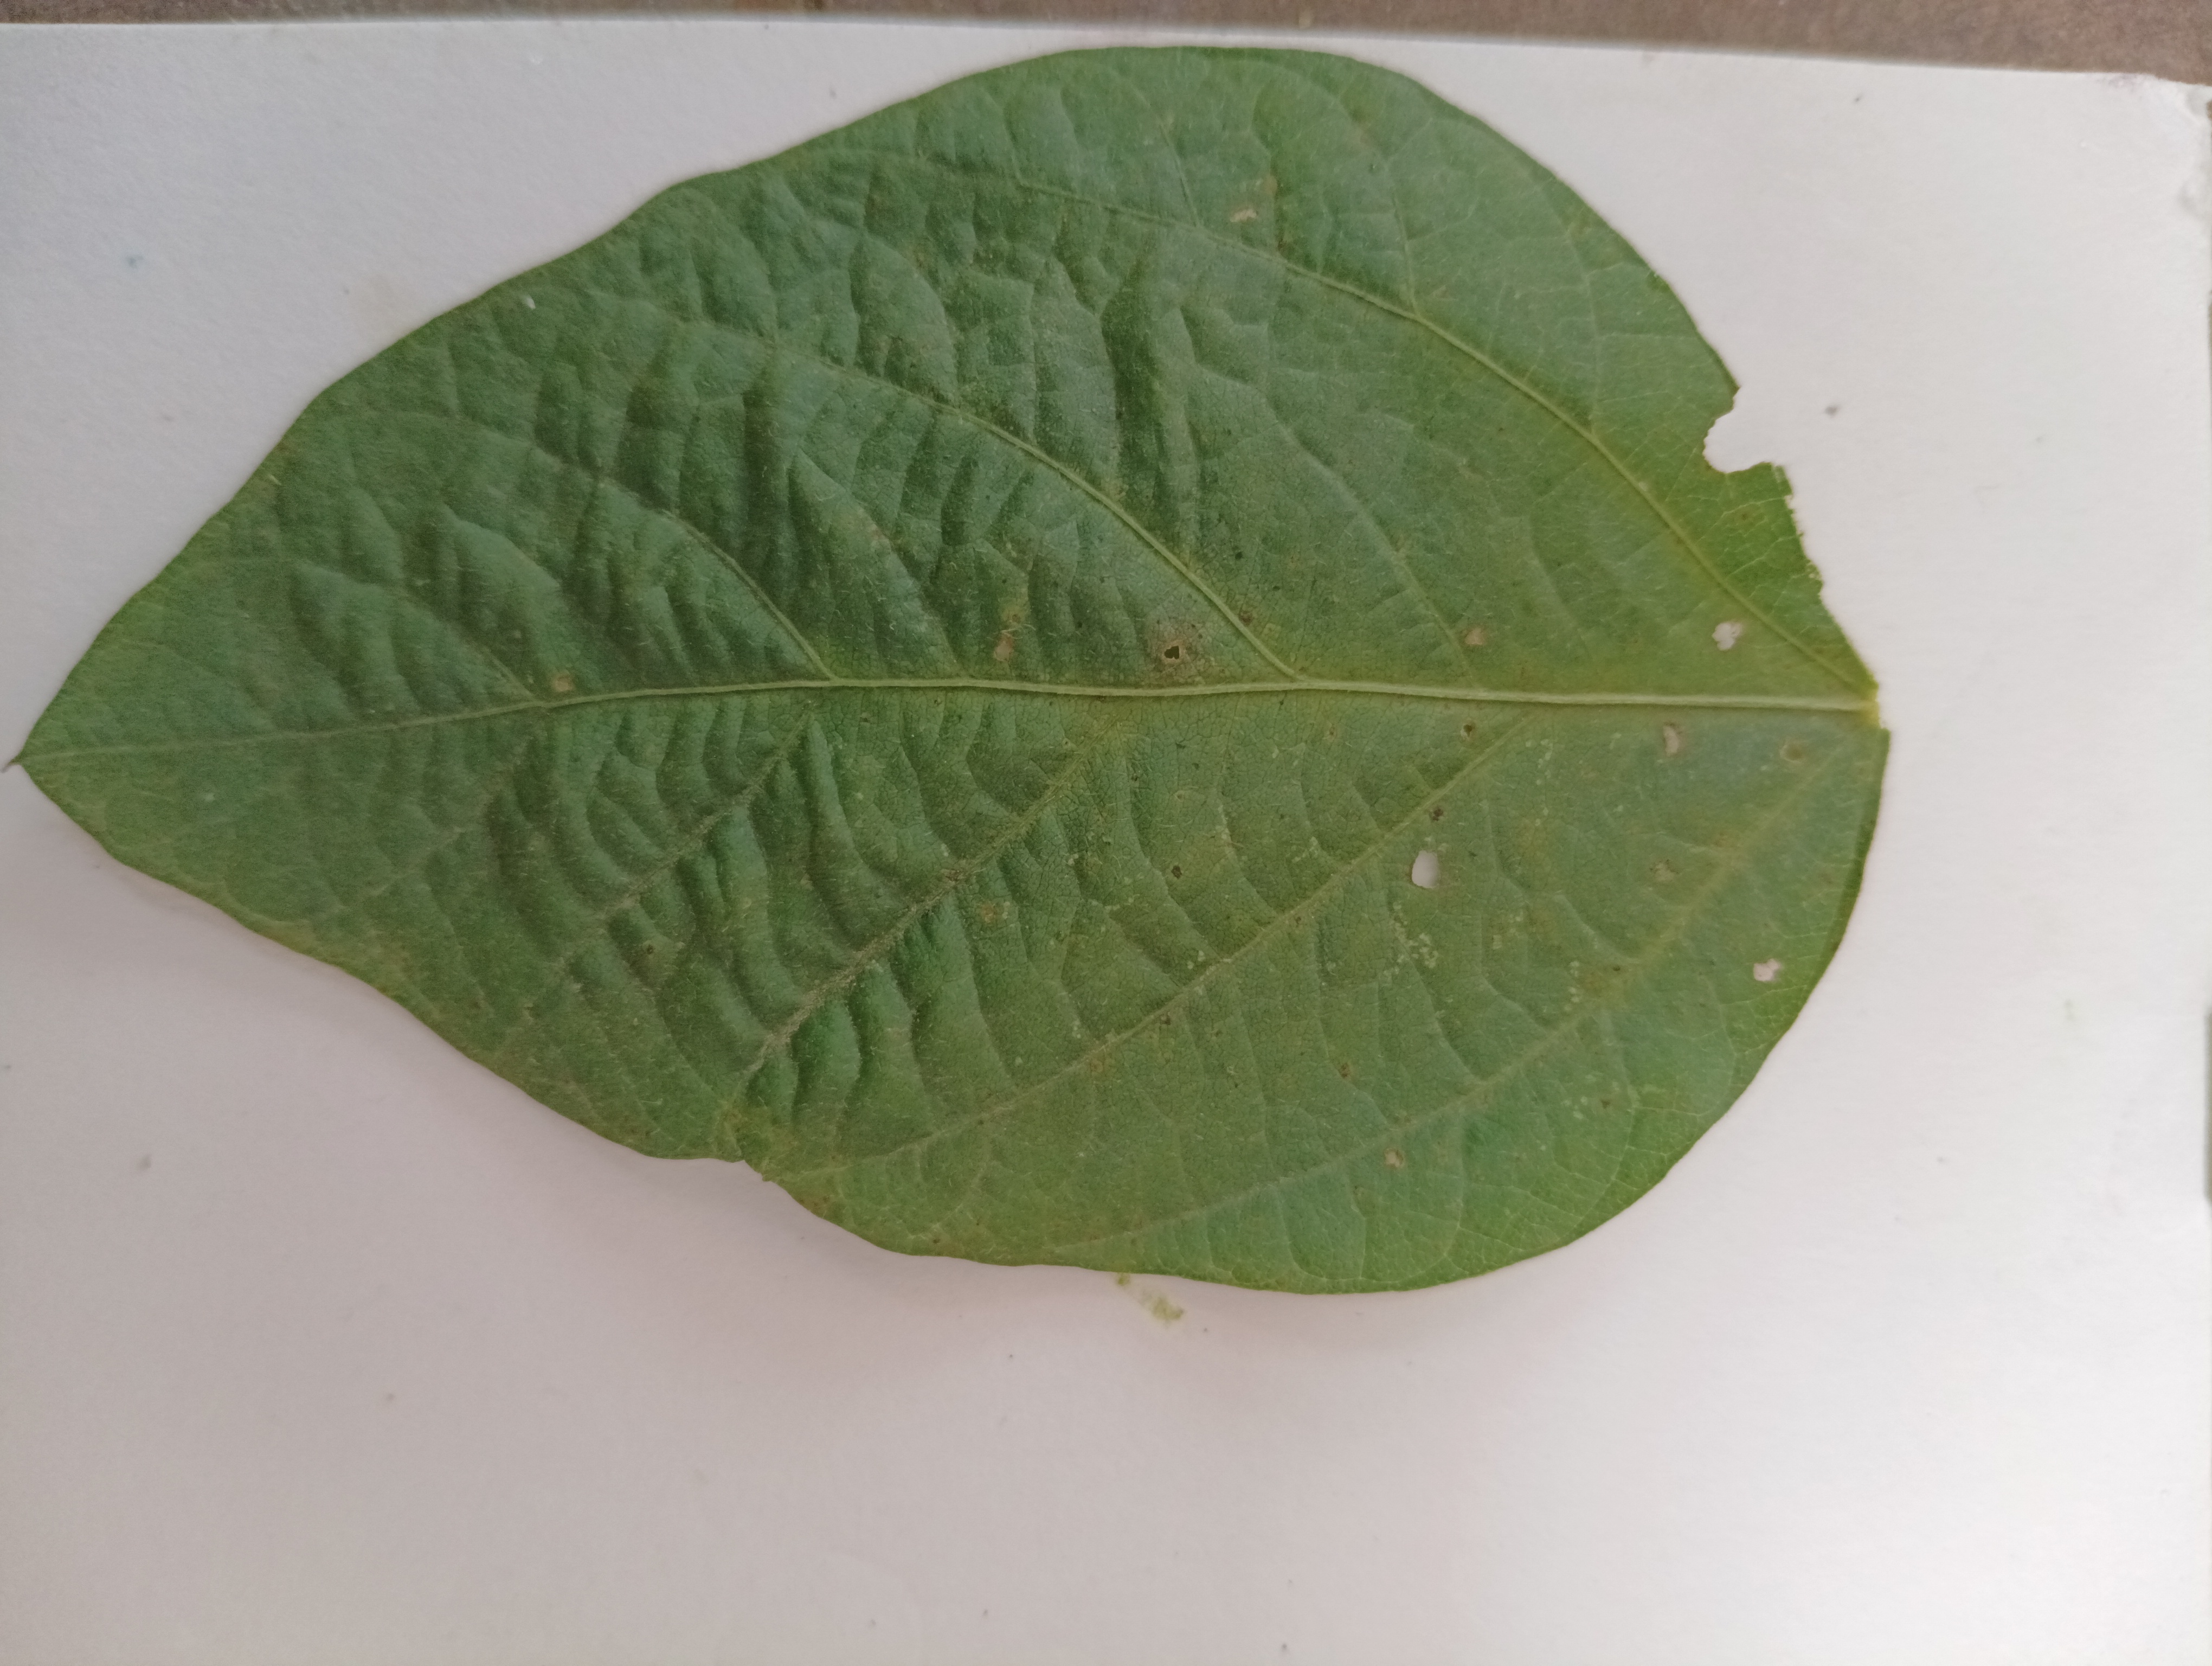
Label: Healthy